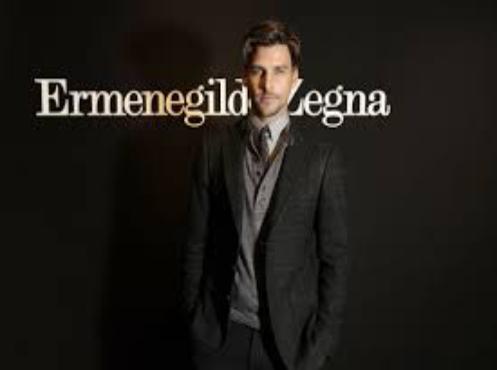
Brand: Ermenegildo Zegna
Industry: Clothes